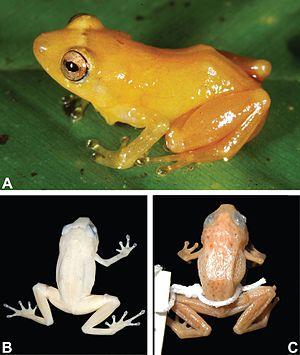
Diasporus citrinobapheus est une espèce d'amphibiens de la famille des Eleutherodactylidae.